Moscow State University

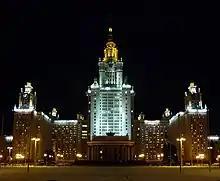
The main building in winter

Since 1953, most of the faculties have been situated on Sparrow Hills, in southwest Moscow. In the post-war era, Joseph Stalin ordered seven tiered neoclassic towers to be built around the city. It was built using Gulag labour, as were many of Stalin's Great Construction Projects in Russia. The MSU main building was the tallest building in Europe until 1990. The central tower is 240 m tall, 36 stories high.